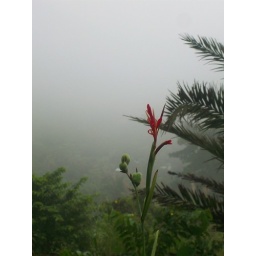
Rain forest flower in the mist